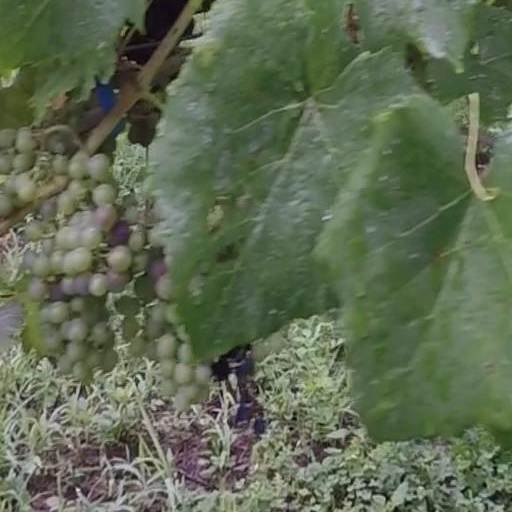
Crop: grape